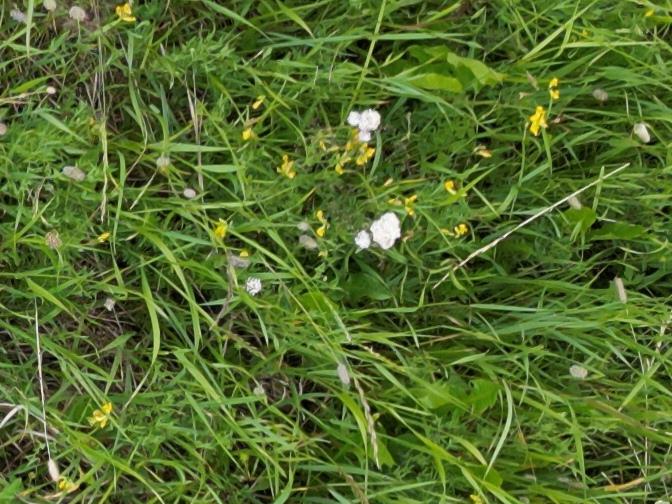
Flowers visible: yarrow flowers